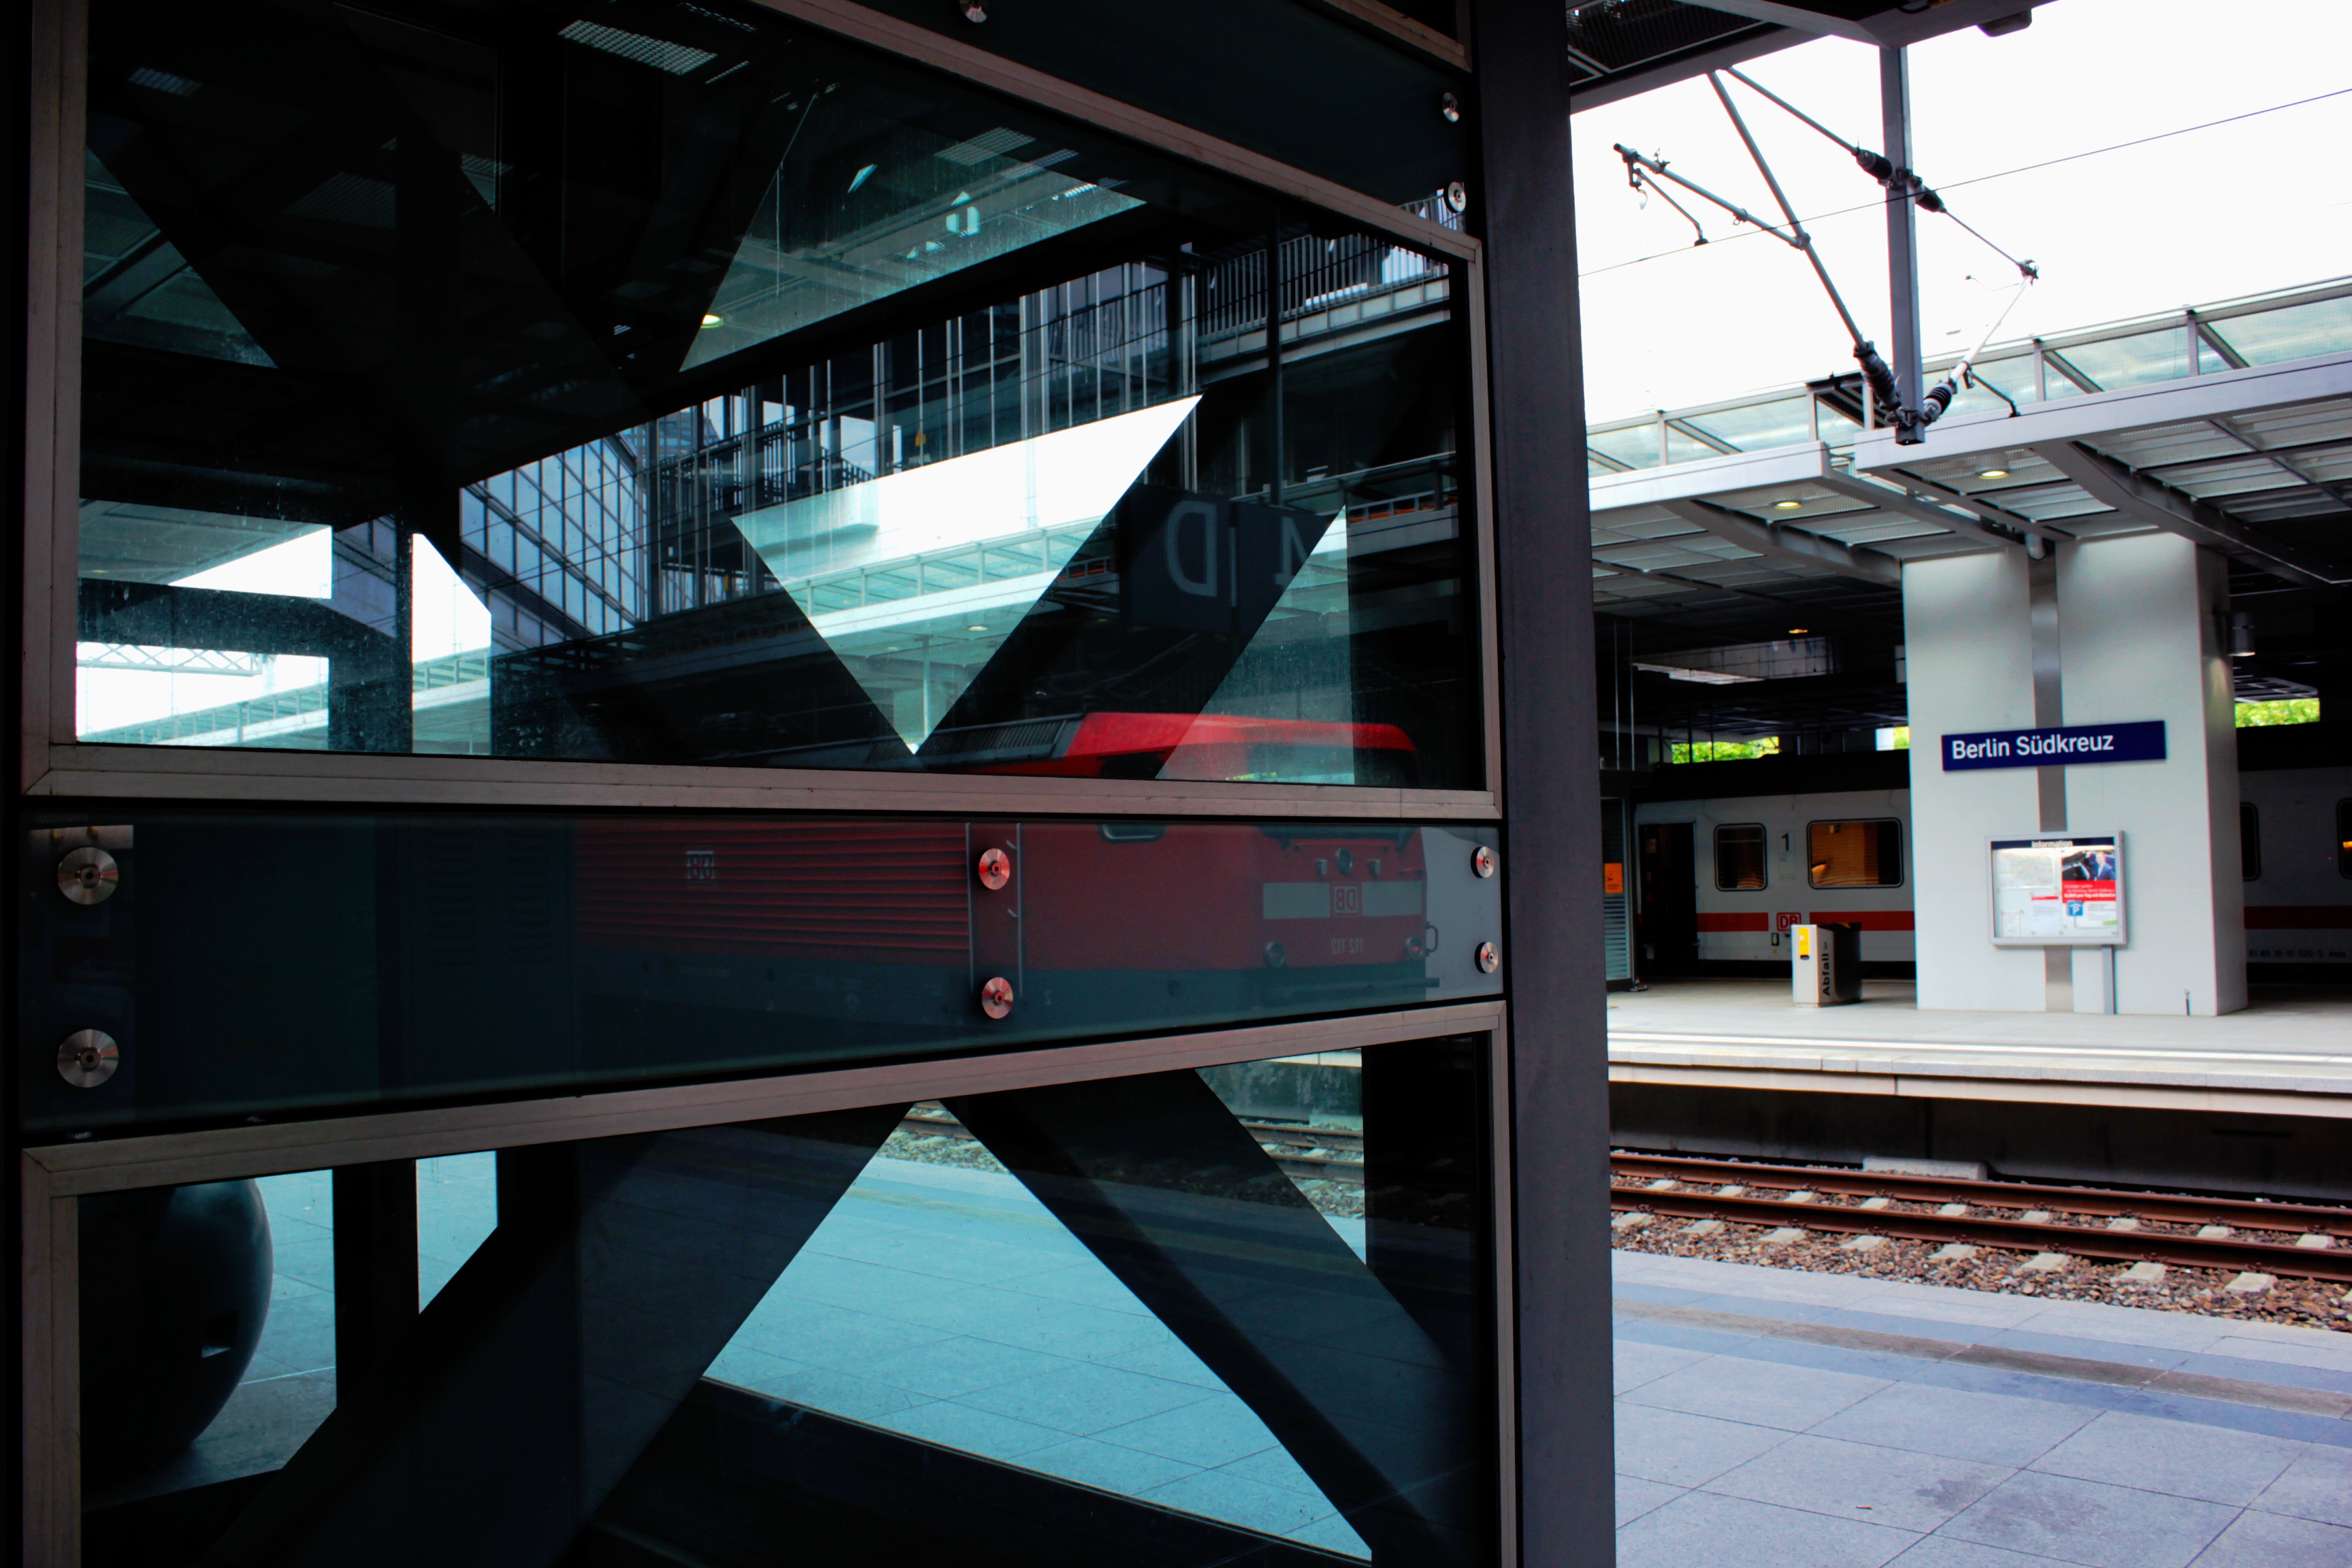
transport, vehicle, public transport, interior design, design, rapid transit